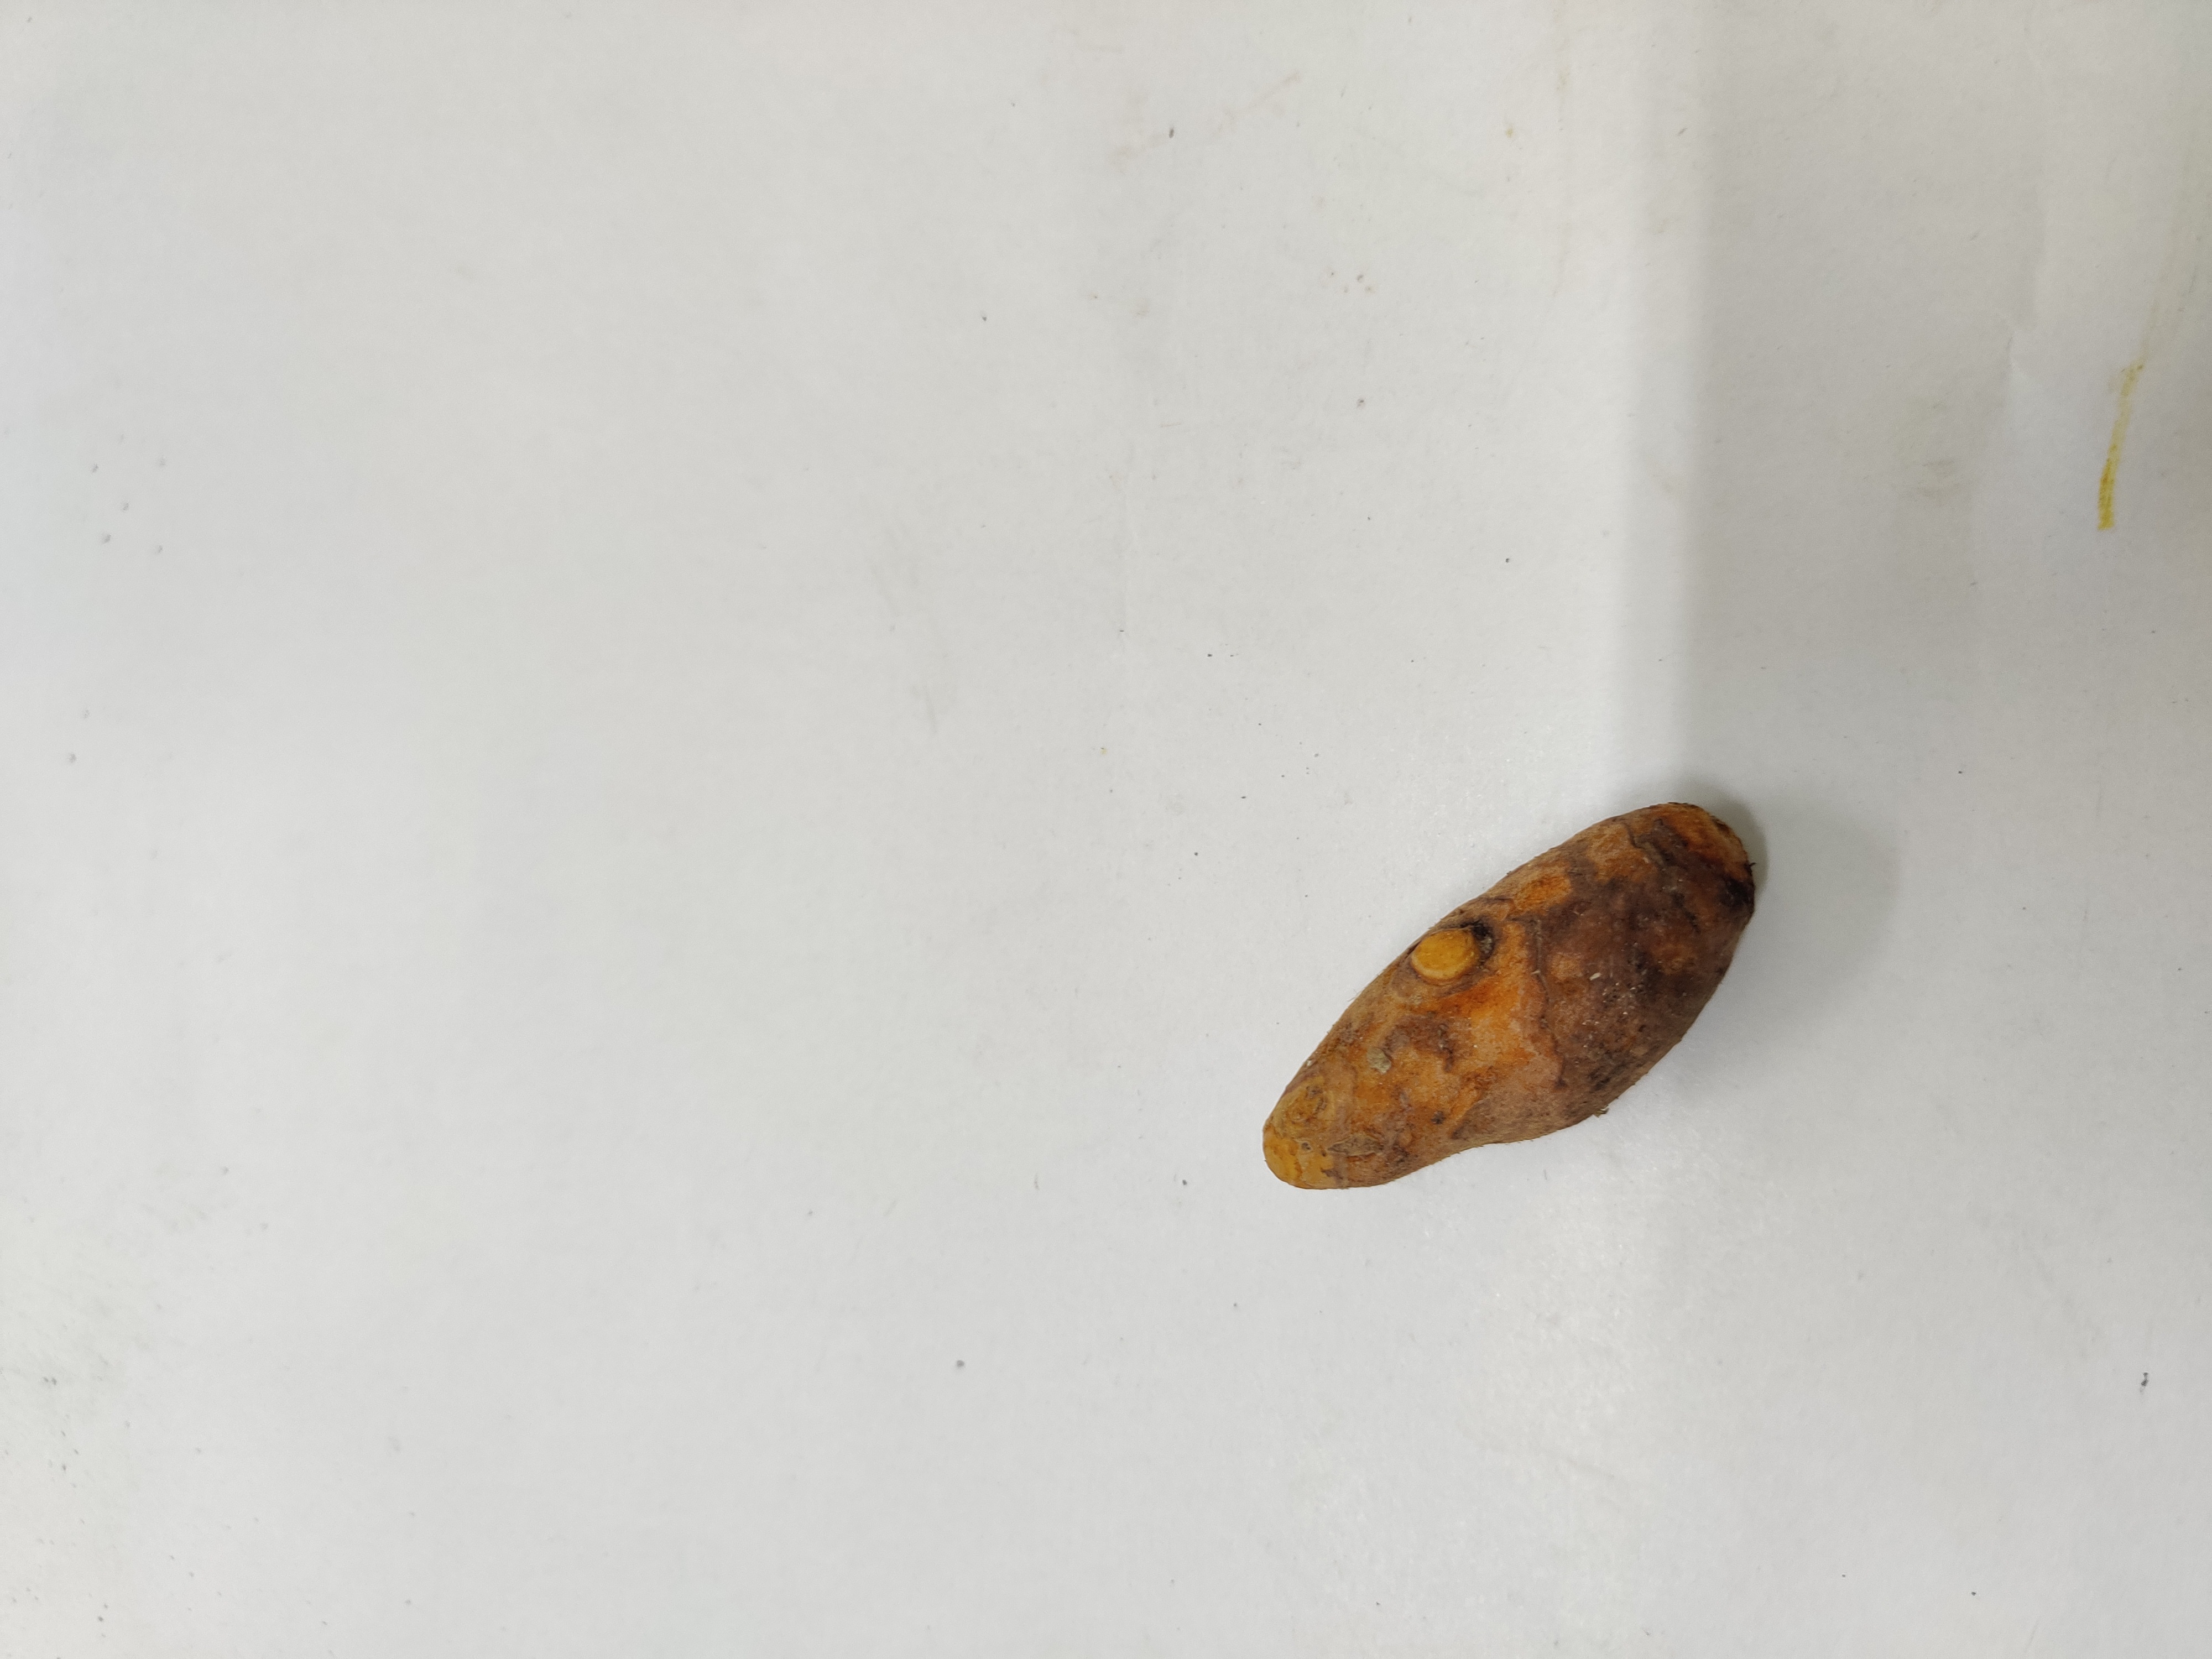
Crop: Turmeric
Condition: Damaged